Andromeda: A Space-Age Tale

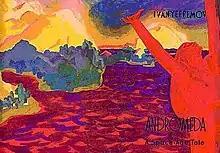
Dust-jacket design of the 1959 English edition

Andromeda: A Space-Age Tale, is a science fiction novel by the Soviet writer and paleontologist Ivan Yefremov, written in 1955–1956 and published in 1957. It was translated into English as "Andromeda: A Space-Age Tale" by George Hanna. The novel predicted some future inventions (borazon, space probe, powered exoskeleton and ion thruster). The German translation of the novel which was highly censored was serialized in the East German popular science magazine "Jugend und Technik" in 1958. It was made into a film in 1967, "The Andromeda Nebula".